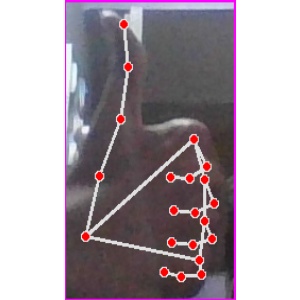
अक्षर: थ